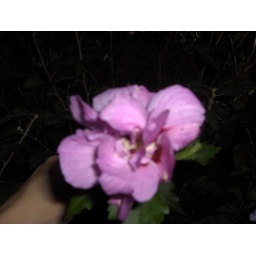
flower by the house